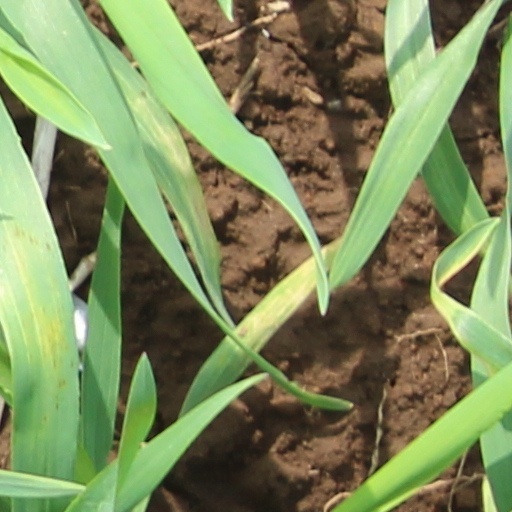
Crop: wheat